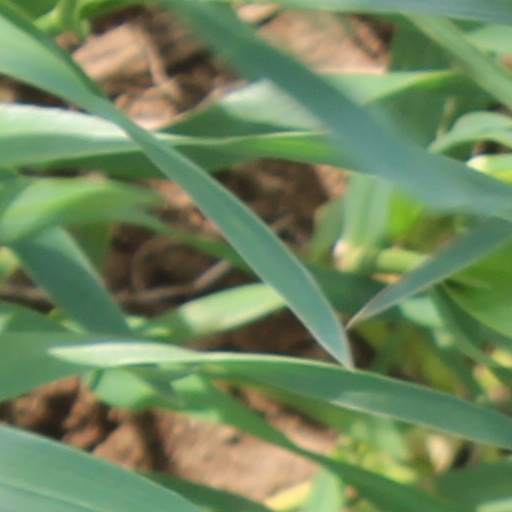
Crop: wheat